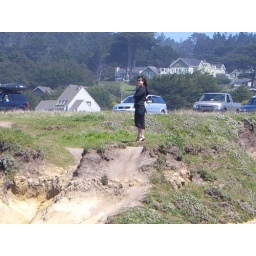
no walking in these shoes